Question: Please indicate a possible affordance area of the surfboard that can be used for carrying
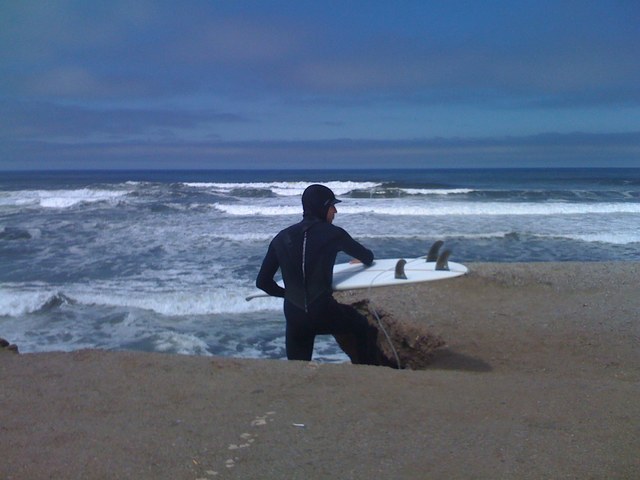
Answer: [243.5, 253, 461.5, 295]